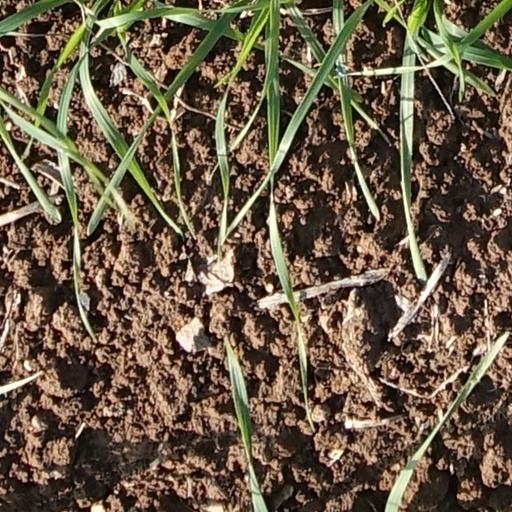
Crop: wheat